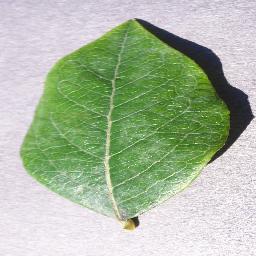
Label: Blueberry___healthy